Saxtuba

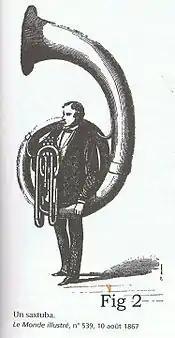
A saxtubist

The saxtuba was first conceived by Sax at his workshop in the Rue Saint-Georges in Paris around 1845. On 5 May 1849 Sax applied for a patent for a series of brasswind instruments fitted with cylinders. On 16 July 1849 he was granted French Patent 8351. The saxtubas were patented in 1852, in a certificate of addition to the main patent of 1849. Like Sax's saxhorns and saxotrombas, which were also covered by this patent, the saxtubas were equipped with "pavillons tournants" – that is to say, their bells could be pointed forward – which was considered ideal for instruments intended to be played by marching or mounted bands in the open air.